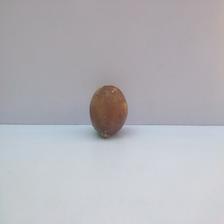
Size: Spoiled